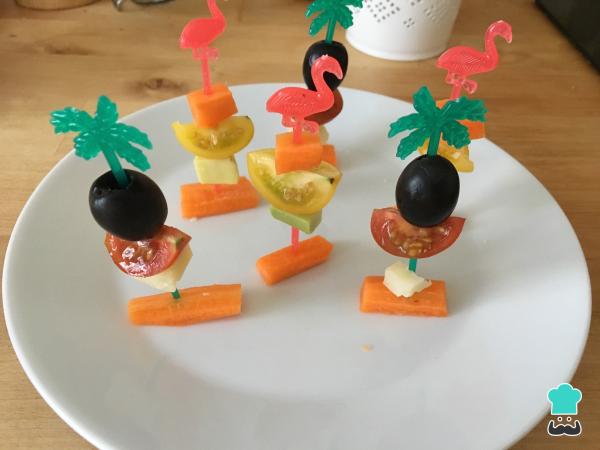
Estas mini brochetas frías son ideales para un cumpleaños infantil combinándolas con unos canapés de sándwich y unas mini pizzas para niños.Si se trata de una reunión para adultos, entonces te recomendamos servirlas con unas salsas al lado para mojar, como por ejemplo un salsa pesto o chutney de mango. ¡Buen provecho!